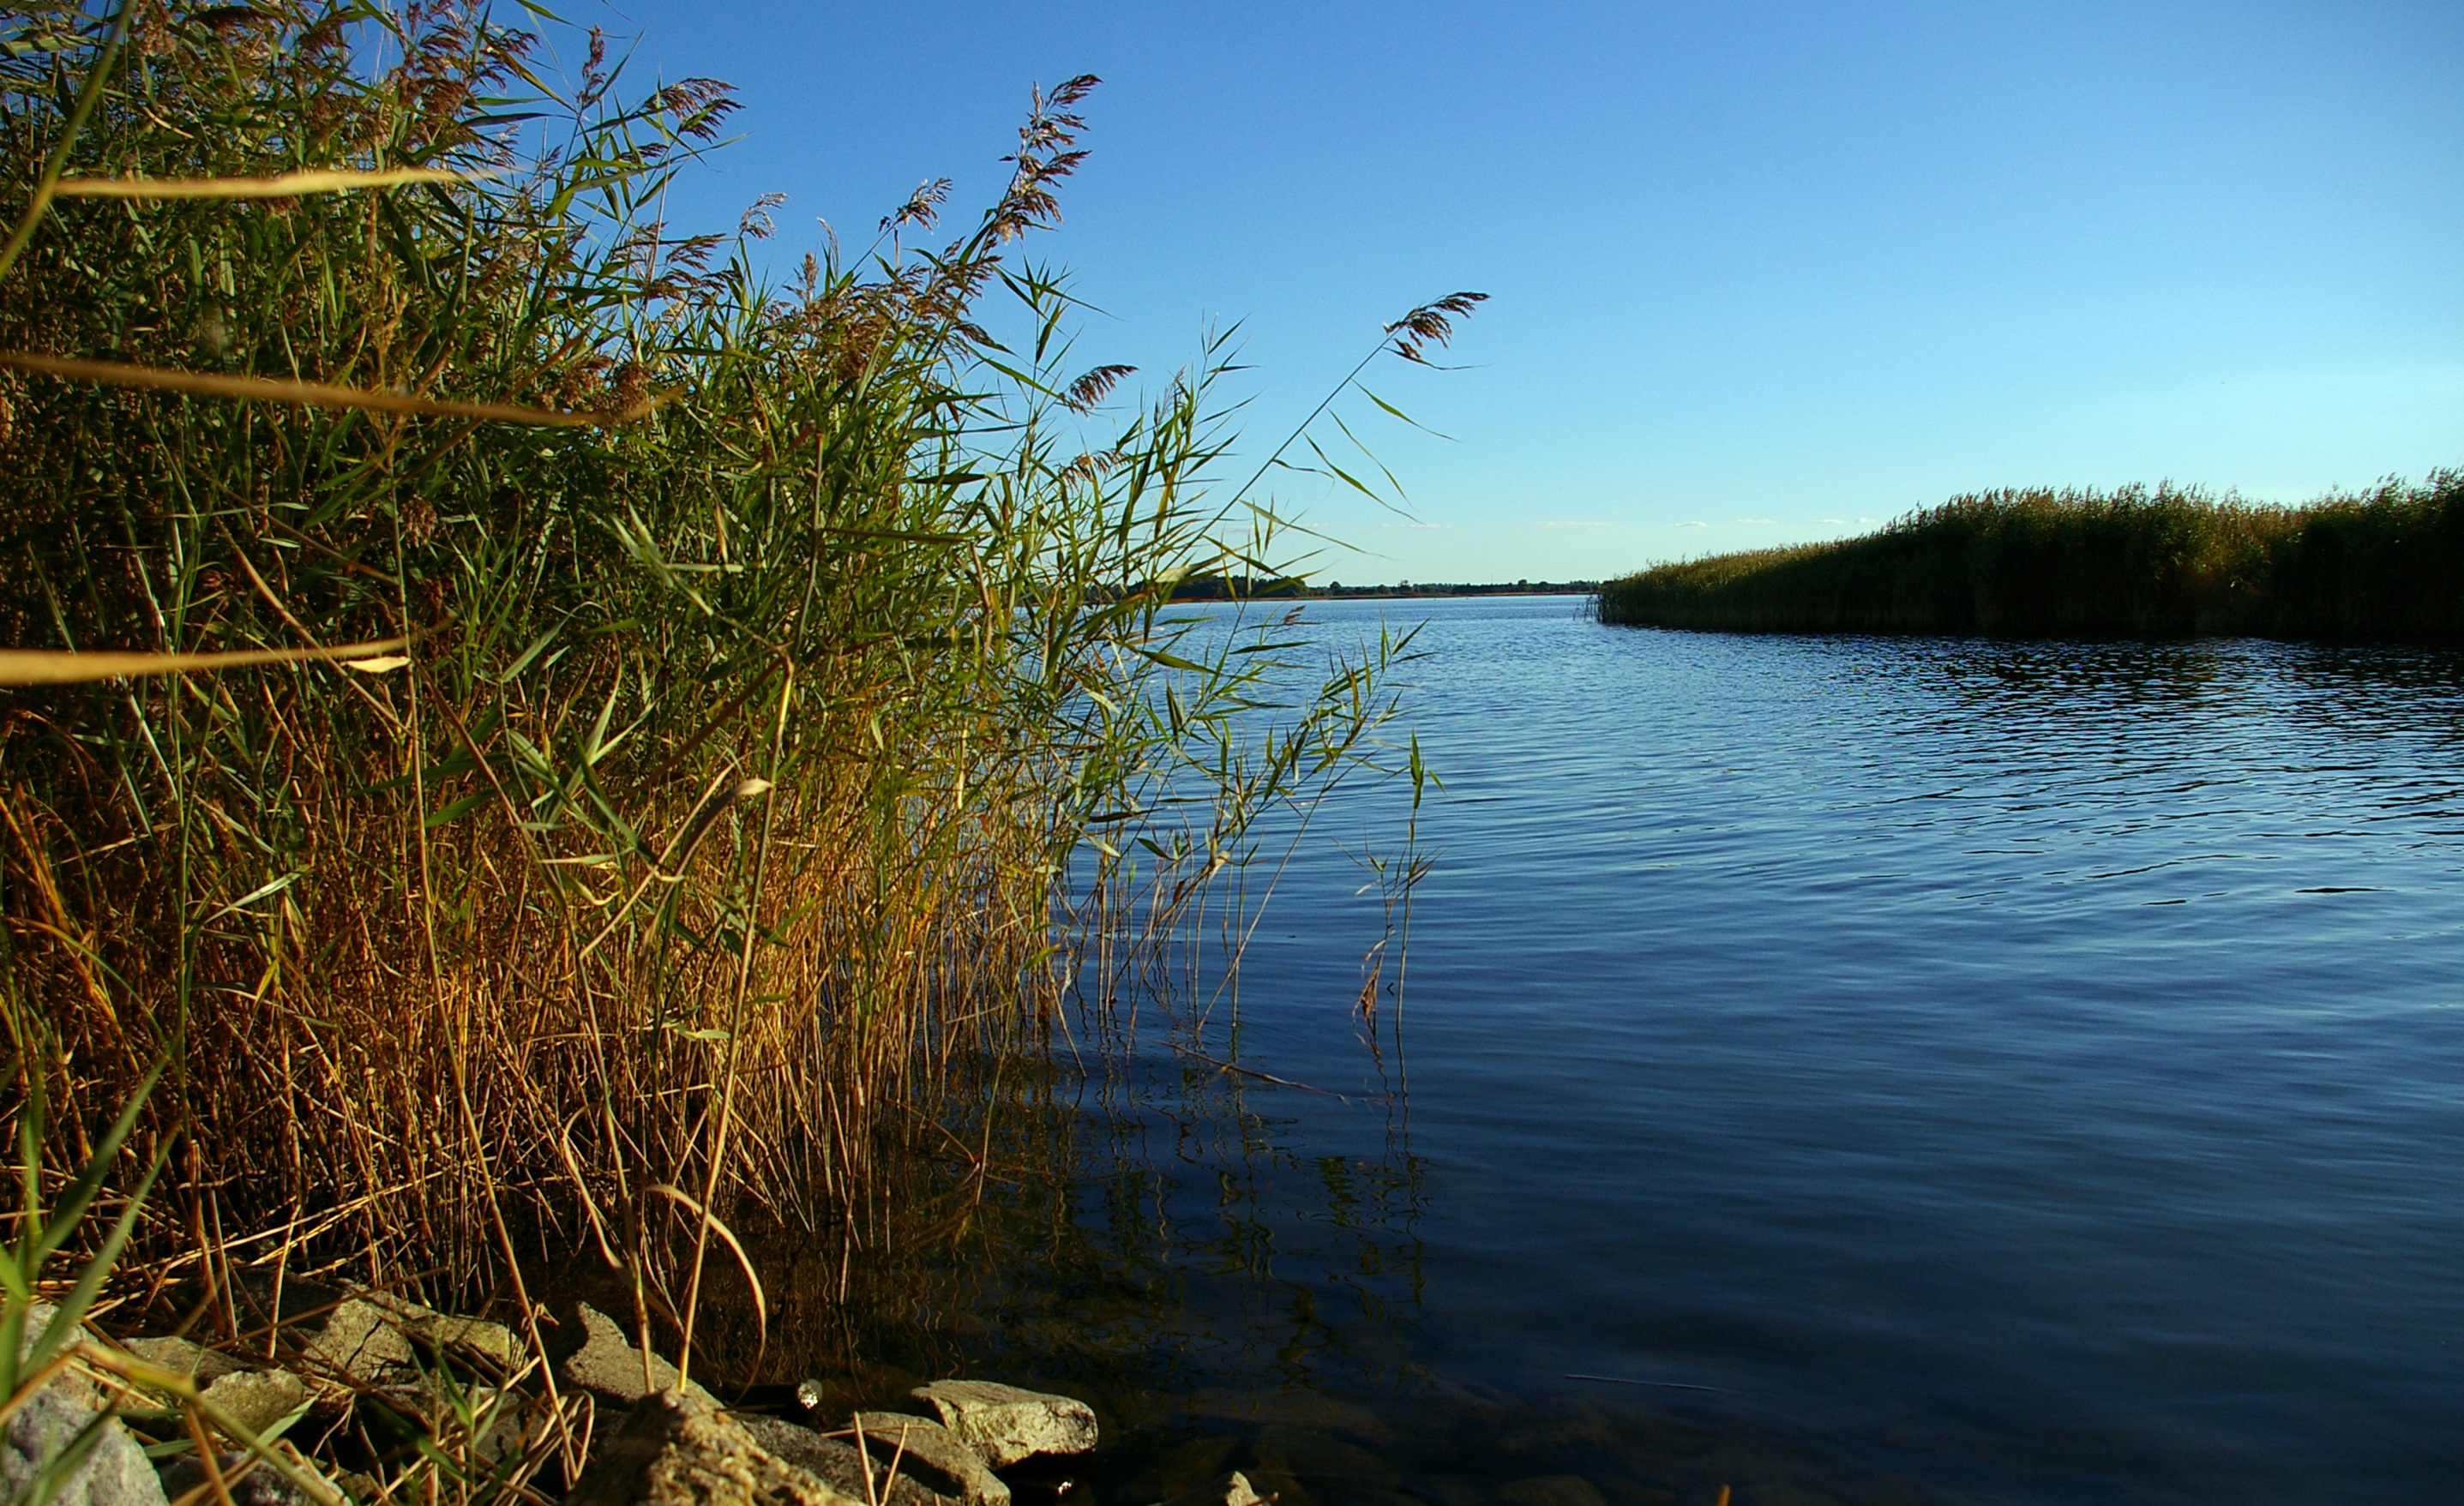
landscape, sea, coast, tree, water, nature, grass, horizon, marsh, wilderness, sunset, sunlight, morning, shore, lake, atmosphere, pier, river, travel, reed, dusk, idyllic, evening, twilight, flow, reflection, relax, holiday, island, romantic, blue, rest, reservoir, fish, body of water, bank, relaxation, wetland, quiet, habitat, mood, silent, waters, idyll, abendstimmung, baltic sea, evening sky, resting place, recovery, badesee, fishing spot, water trail, bodden, natural environment